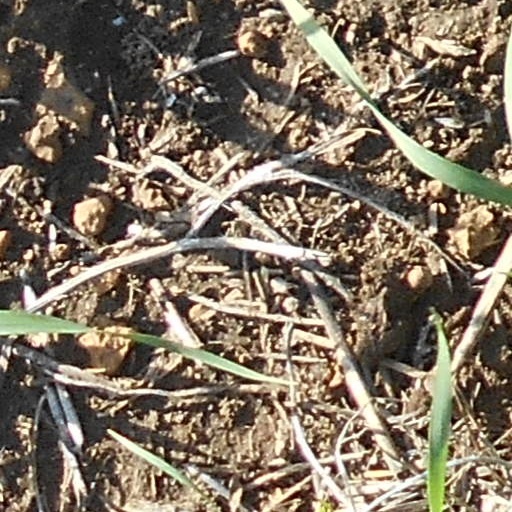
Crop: wheat